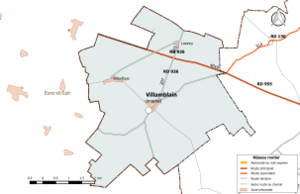
Carte du réseau routier de la commune de fr:Villamblain.
Villamblain est une commune française, située dans le département du Loiret en région Centre-Val de Loire.